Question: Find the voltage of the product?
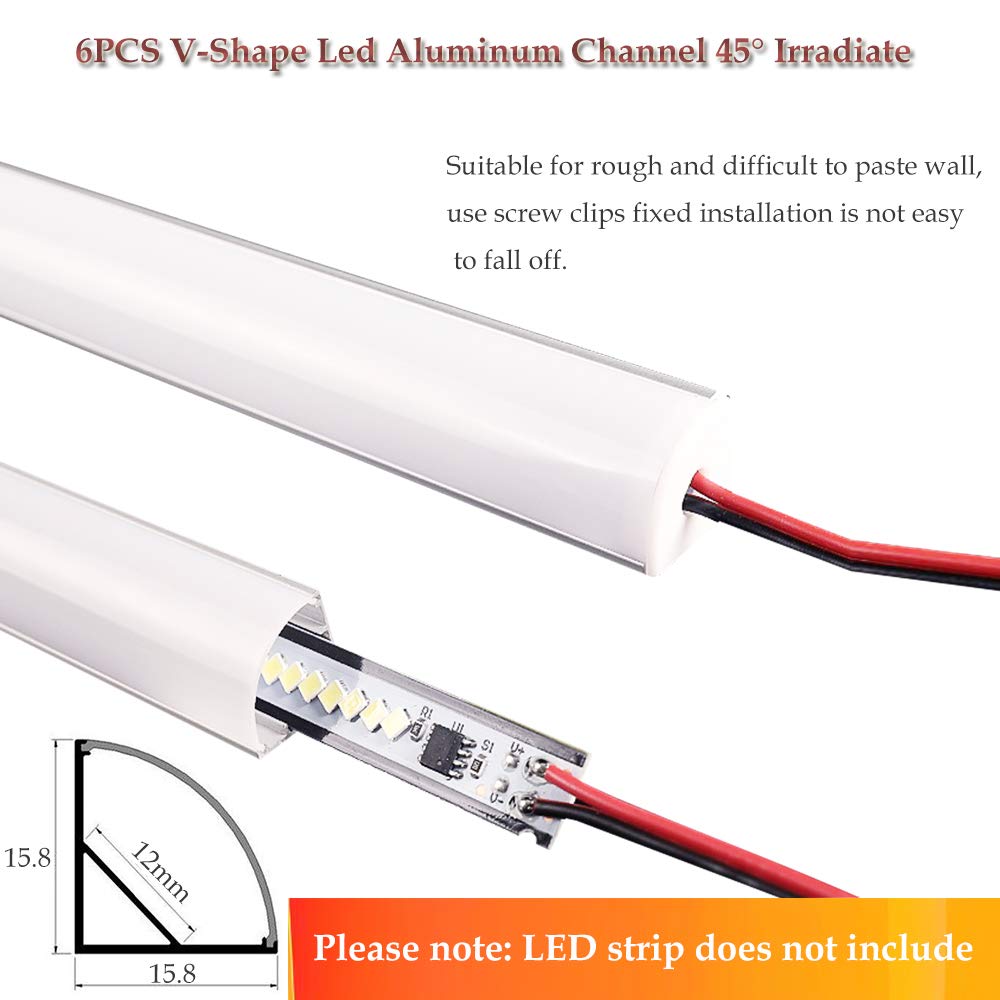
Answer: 6.0 volt